Saquon Barkley

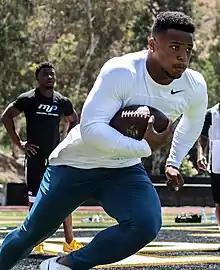
Barkley during New York Giants training camp in July 2018

Entering the 2018 NFL draft, Barkley was widely projected to be a top 10 NFL pick. In the weeks leading up to the NFL Combine, Barkley's stock rose even higher. By late February 2018, some mock drafts projected him as high as the second selection overall, the highest for a running back since Reggie Bush in 2006. ESPN analyst Mel Kiper Jr., who has history of not supporting the selection of running backs in the NFL draft's first round, said "Barkley is a once in a lifetime talent; teams that pass on this young man will be sorry."